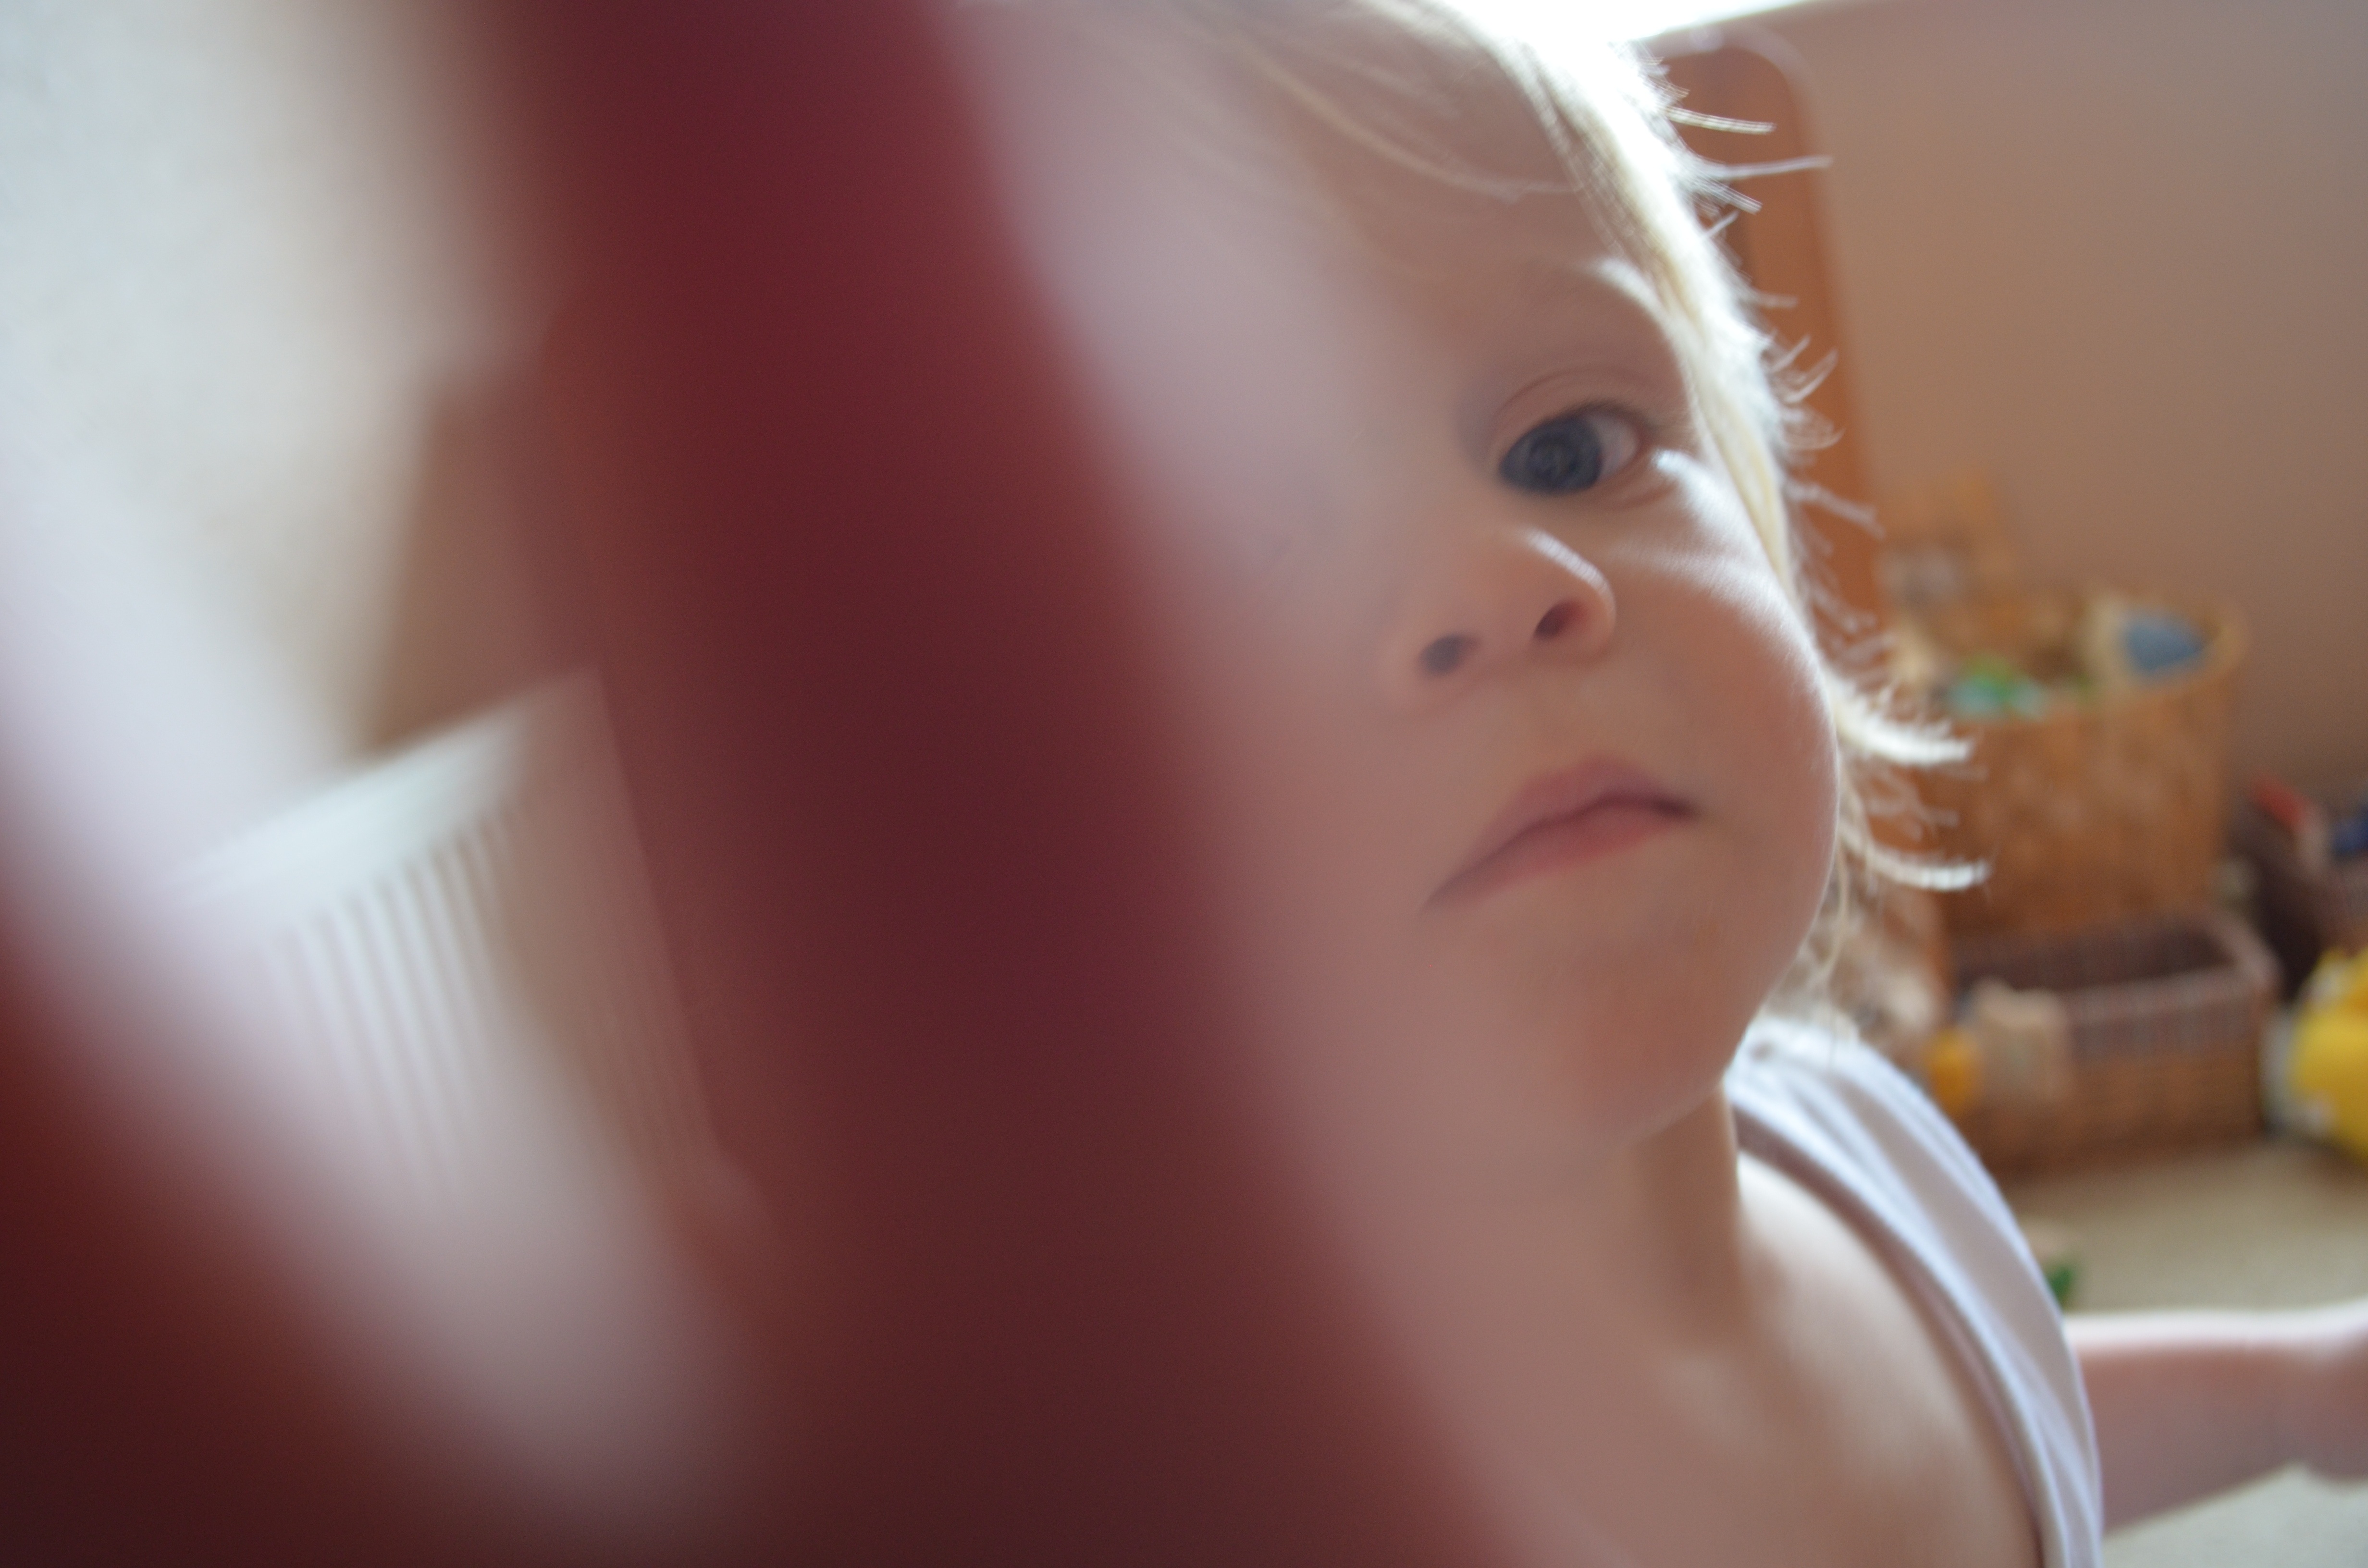
hand, person, girl, woman, photography, boy, portrait, touch, finger, child, facial expression, smile, mouth, close up, reach, face, nose, children, fun, infant, toddler, eye, head, skin, beauty, blond, organ, sweetness, emotion, reaching, sense